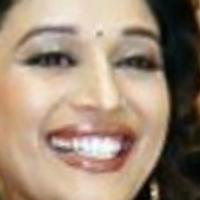
Age group: age 31-40